Simona Houda-Šaturová

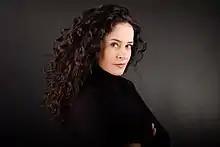
Simona Šaturová

Simona Houda-Šaturová is a Slovak classical soprano who has had an active international career performing in operas, concerts, and recitals since the early 1990s. In 2001, she was honored with a Thalia Award and in 2007 she won the Charlotte and Walter Hamel Award for outstanding vocal achievement. She has worked at many of the world's best opera houses and concert stages, singing under such conductors as Rolf Beck, Jiří Bělohlávek, Sylvain Cambreling, Rafael Frühbeck de Burgos, Christoph Eschenbach, John Fiore, Ádám Fischer, Christopher Hogwood, Manfred Honeck, Sir Neville Marriner, Tomáš Netopil, and Helmuth Rilling among others.